Ghaghara

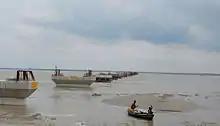
Ghaghra river in Sitapur

The Karnali River Basin lies between the mountain ranges of Dhaulagiri in Nepal and Nanda Devi in Uttarakhand. Dhaulagiri II, elevation , is the highest point of the entire basin. In the north, it lies in the rain shadow of the Himalayas. The basin formed by the river has a total catchment area of , of which 45 percent is in India.